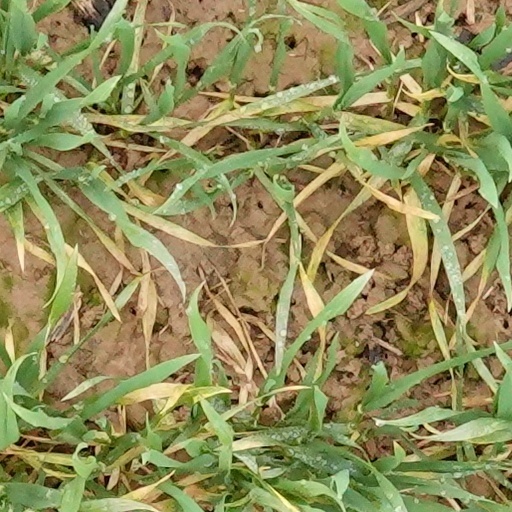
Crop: wheat